Architecture of Alappuzha

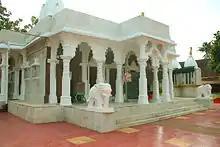
Jain-temple-alleppey

In his efforts to build Alappuzha, Raja Kesava Das invited people from various places in the subcontinent, for their expertise in what he thought necessary to make Alappuzha a success. He brought in communities like Baniyas and Marwaris, who were well known for their capabilities in trade, as well as several Gujarati families, for example – his efforts were fruitful in that Alappuzha became somewhat cosmopolitan in its design. Each of these communities were allotted places to live, which resulted in certain areas in Alleppey, such as the ‘Gujarati Street’, having a distinct style in its construction.